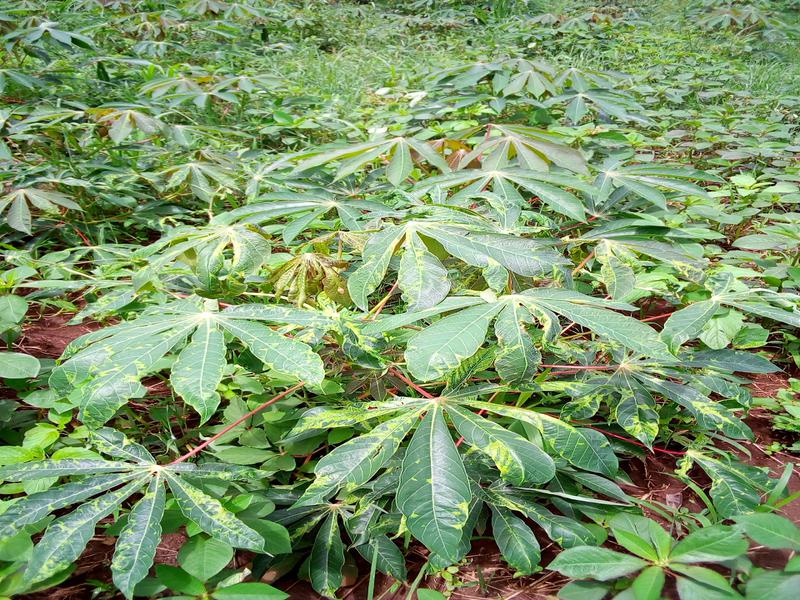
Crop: cassava
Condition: mosaic_disease